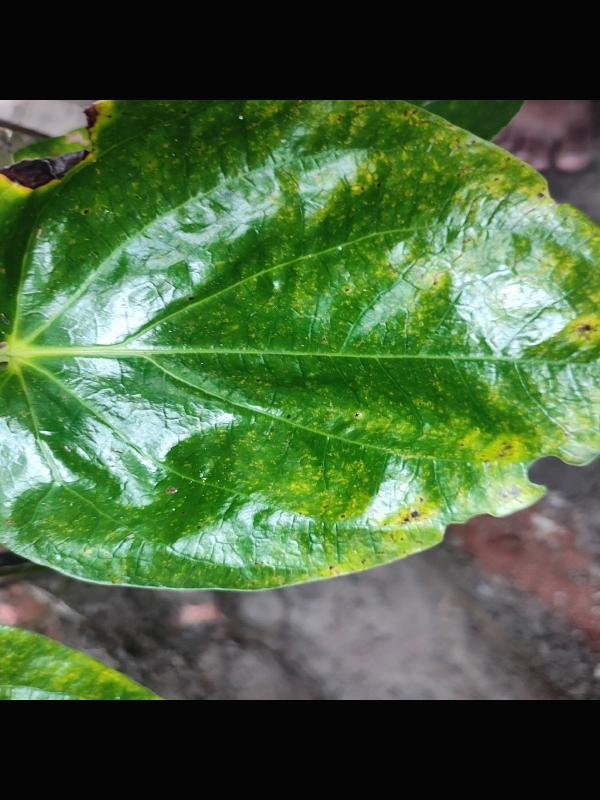
Label: Bacterial_Leaf_Disease